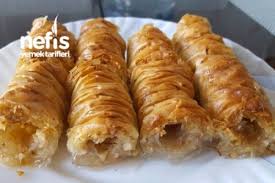
Yemek: baklava